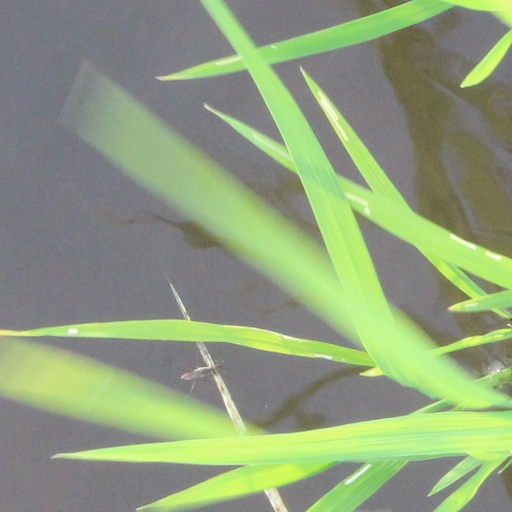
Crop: rice